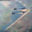
Label: airplane